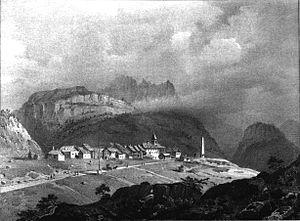
Album du Dauphiné - tome III, litographie du Mont-Genevre
Montgenèvre est une commune française située entre la vallée de la Clarée et le val de Suse, dans le département des Hautes-Alpes en région Provence-Alpes-Côte d'Azur. La station, ayant fêté ses 110 ans au cours de l'hiver 2017, est la doyenne des stations de ski françaises.
Le Briançonnais est une région naturelle de France située dans le nord du département des Hautes-Alpes, autour de la ville de Briançon. Il fait partie des Alpes françaises et se situe au nord de la région Provence-Alpes-Côte d’Azur. Il est également situé à la frontière avec l'Italie.